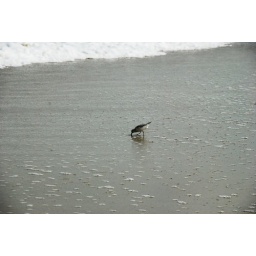
the little birds that run around at the ocean are entertaining.